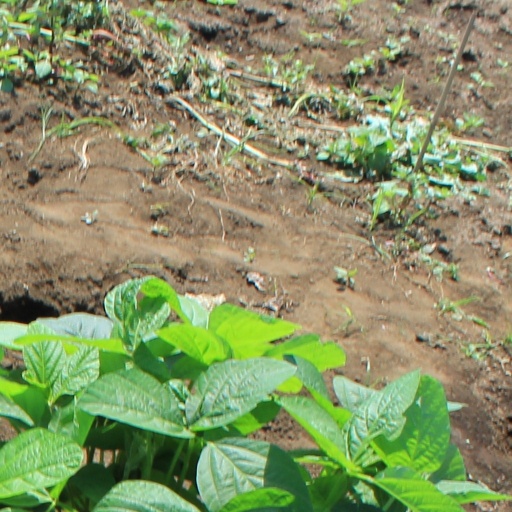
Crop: soybean